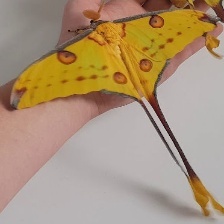
Species: COMET MOTH